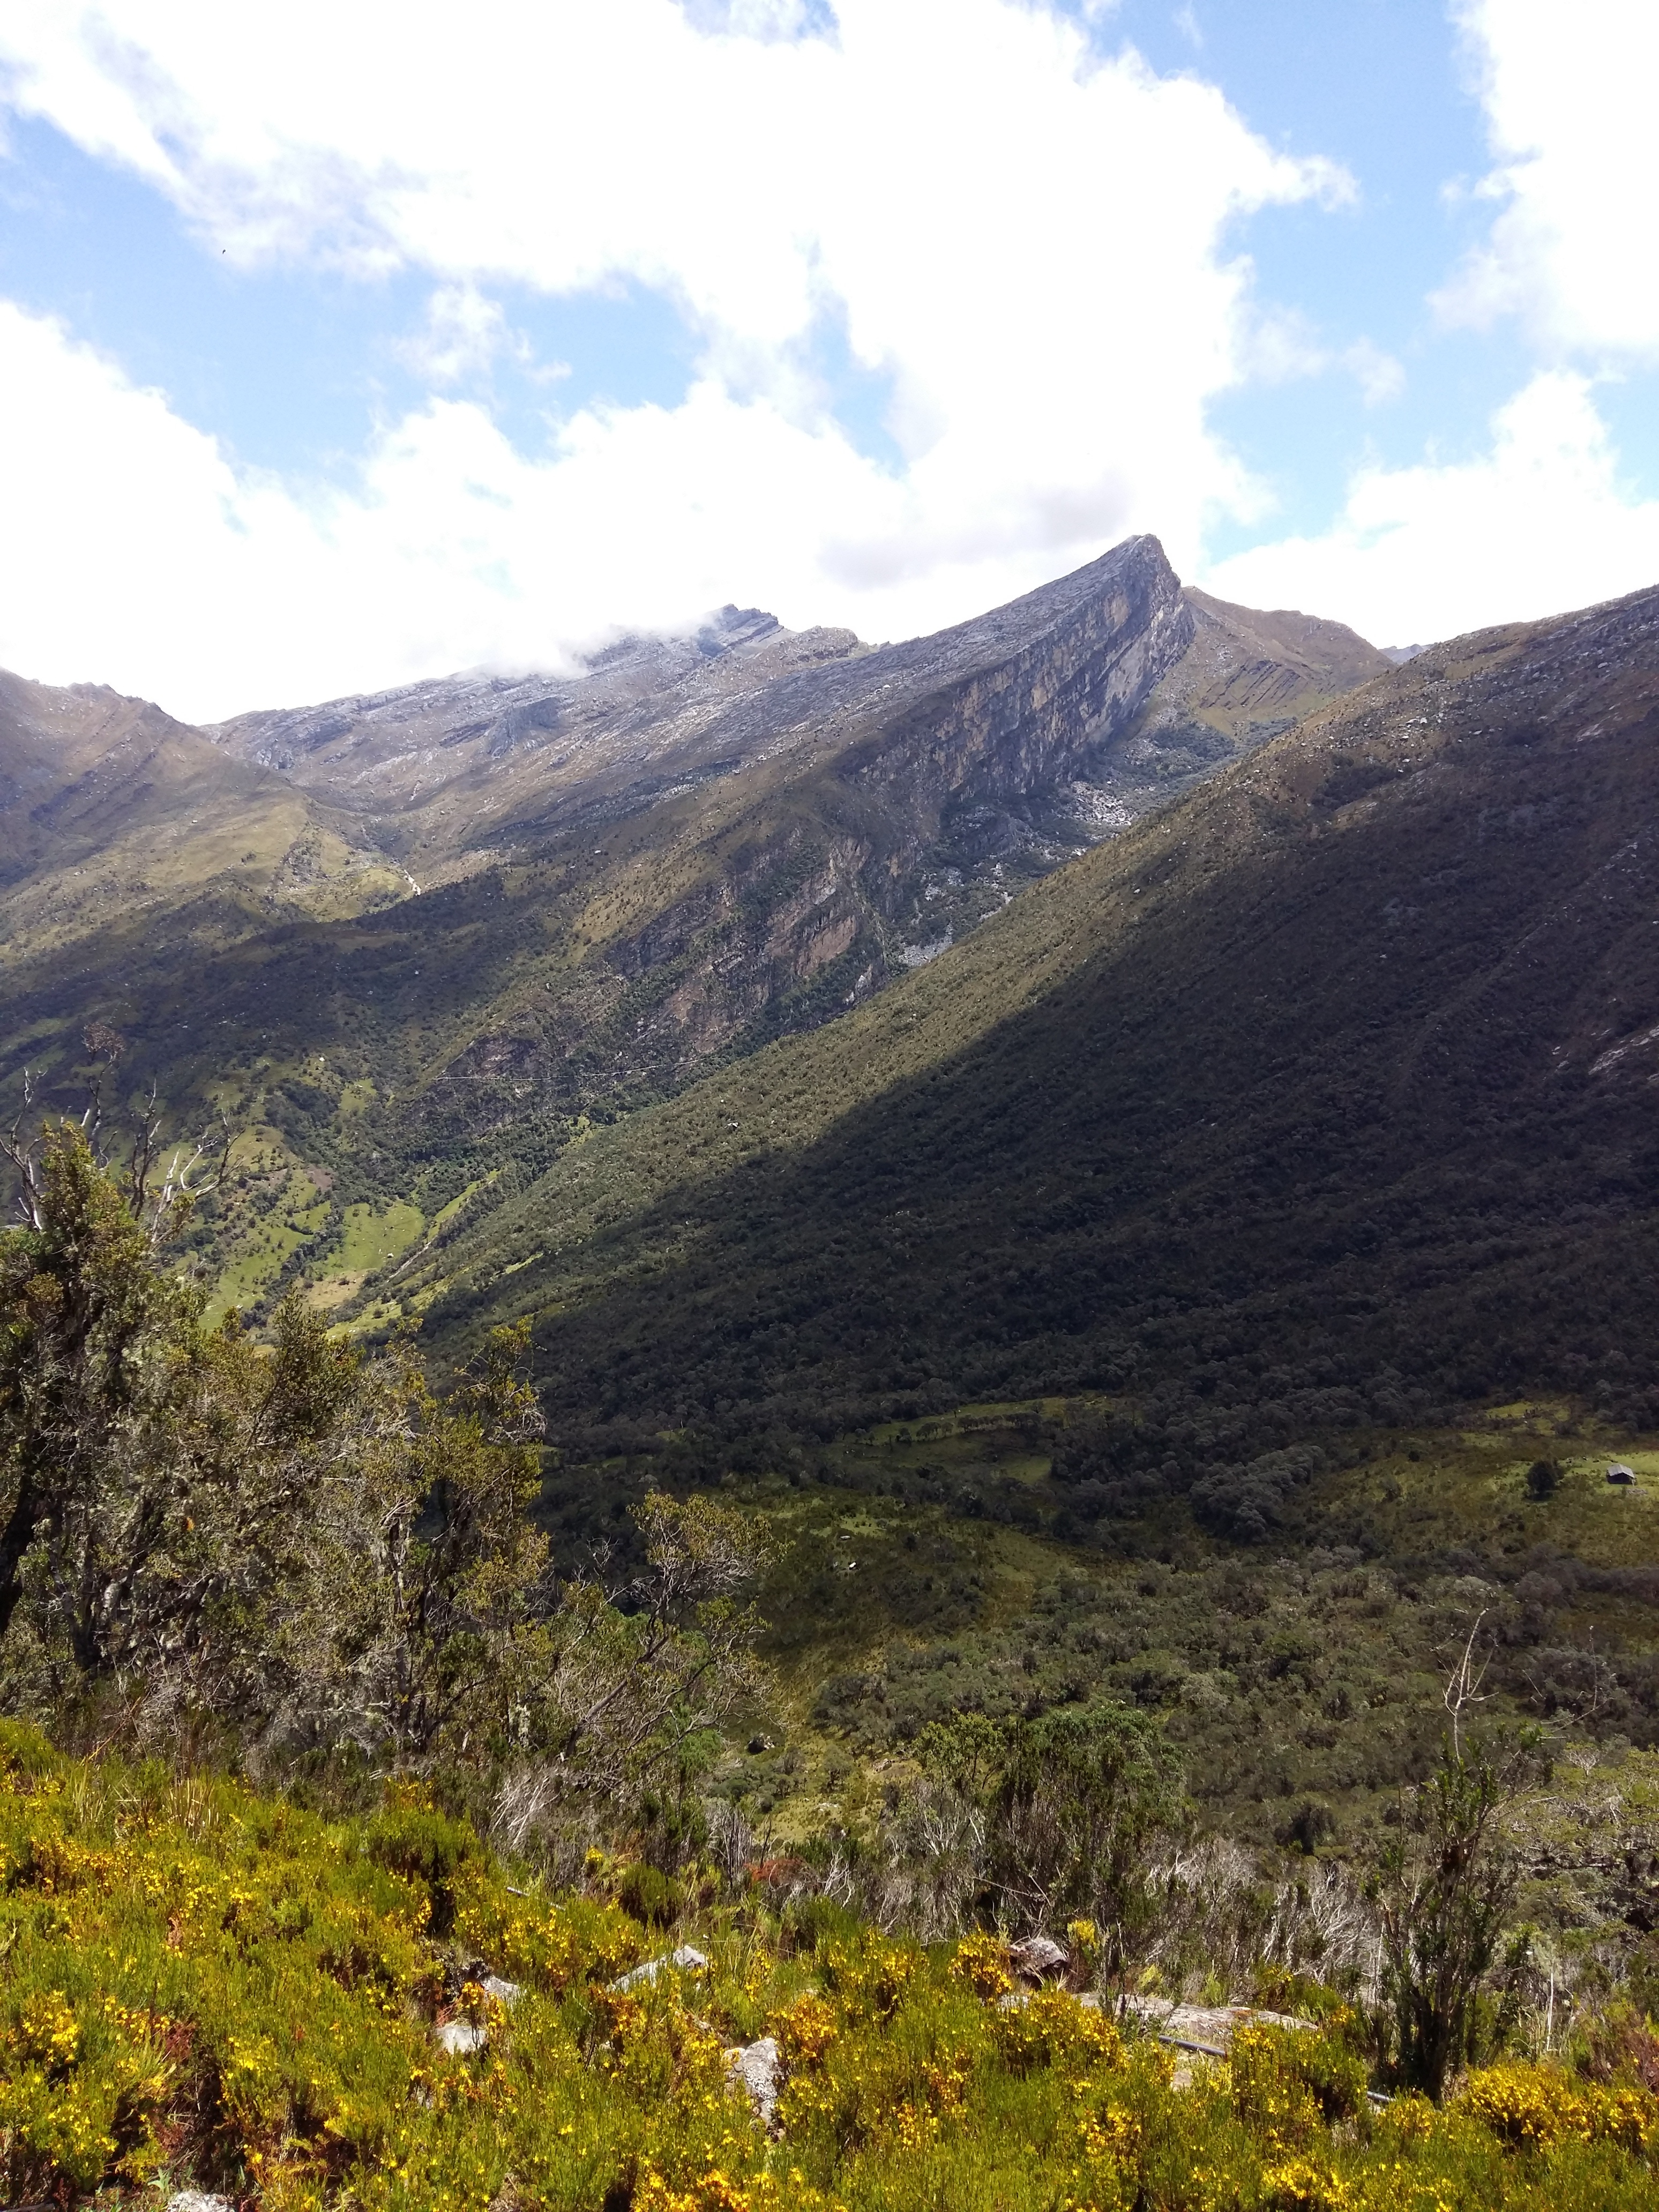
landscape, nature, forest, grass, rock, wilderness, walking, mountain, sky, hiking, trail, meadow, hill, adventure, peak, valley, mountain range, exercise, highland, ridge, mountaineering, clouds, sports, mountaineer, mountains, plateau, cordillera, fell, montes, loch, ecosystem, montserrat, colombia, tre, landform, mountain pass, escalation, geographical feature, mountainous landforms, g ic n